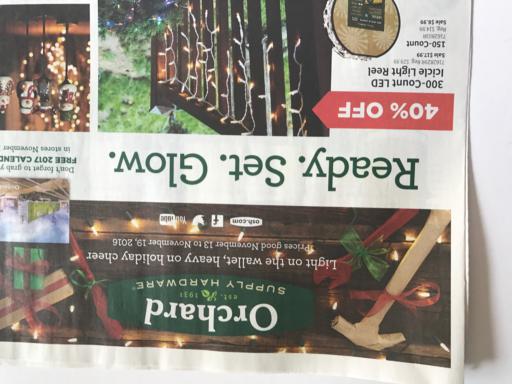
Waste category: paper